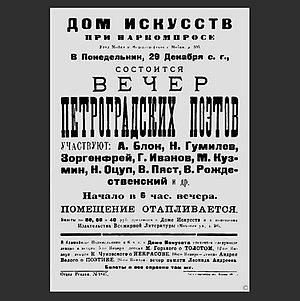
Affiche d'une soirée des poètes à la Maison des arts de Petrograd (29 décembre 1920)
La Maison des arts est une organisation russe d'artistes, créée à Petrograd sur l'initiative de Maxime Gorki en 1919, ou, selon Nikolaï Tchoukovski, par son père Korneï Tchoukovski.